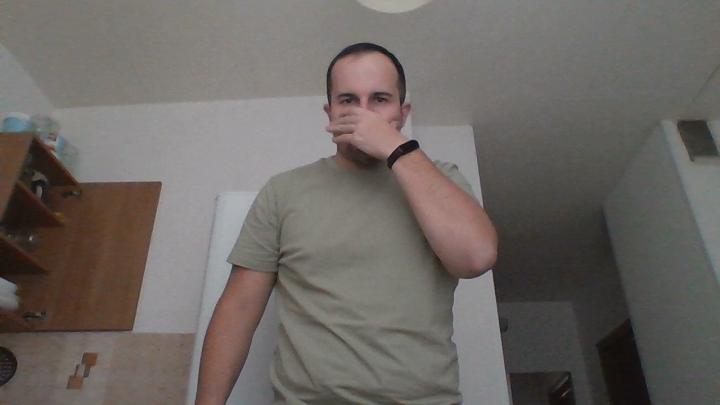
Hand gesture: no_gesture